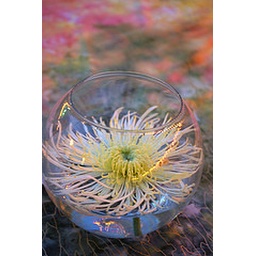
daisy in a bowl table decoration